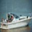
Label: ship